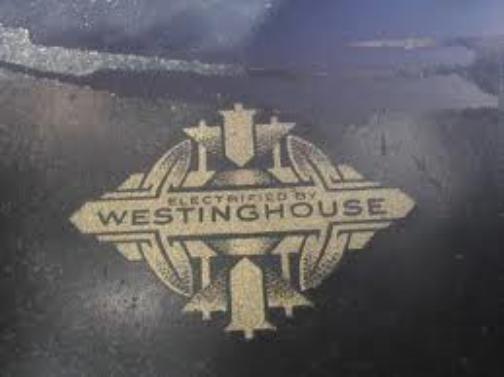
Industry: Electronic